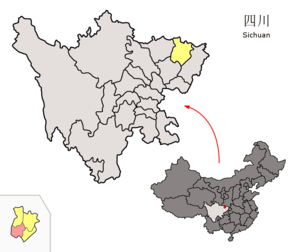
Le district de Bazhou est une subdivision administrative de la province du Sichuan en Chine. Il correspond au centre urbain de la ville-préfecture de Bazhong.